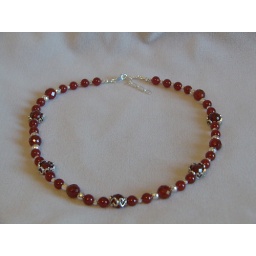
Dark red carnelian stones with sterling beads - 15 1/5 to 17&amp;quot; in length - this one is sold